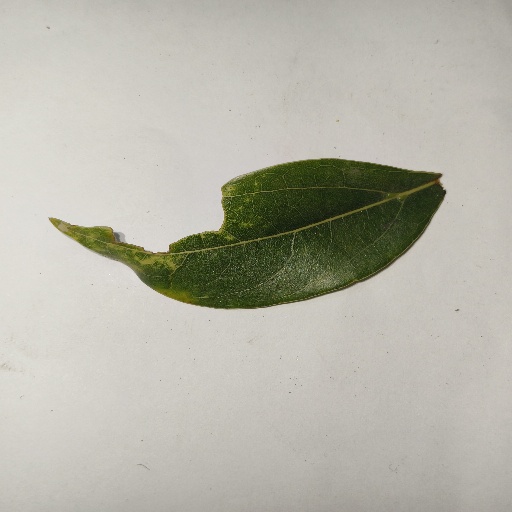
Species: Camphor
Leaf condition: Shot Hole